Redmi 10C

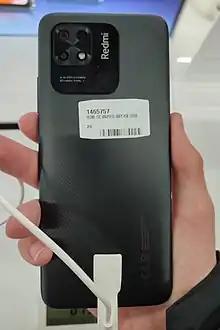
The back of Redmi 10C in Graphite Gray

The front of the smartphones is made of Gorilla Glass 3. The back is made of plastic with a wavy texture on the Redmi 10C and Indian Redmi 10 and with a leather-like texture on the Redmi 10 Power.